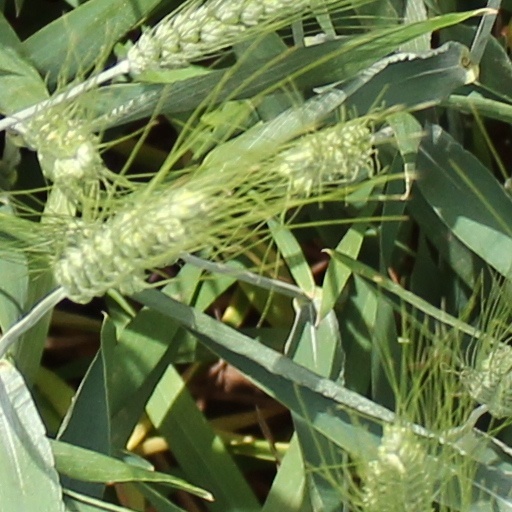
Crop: wheat